Dead reckoning

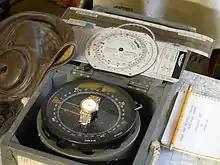
British P10 Magnetic Compass with dead reckoning navigation tools

On 14 June, 1919, John Alcock and Arthur Brown took off from Lester's Field in St. John's, Newfoundland in a Vickers Vimy. They navigated across the Atlantic Ocean by dead reckoning and landed in County Galway, Ireland at 8:40 a.m. on 15 June completing the first non-stop transatlantic flight.